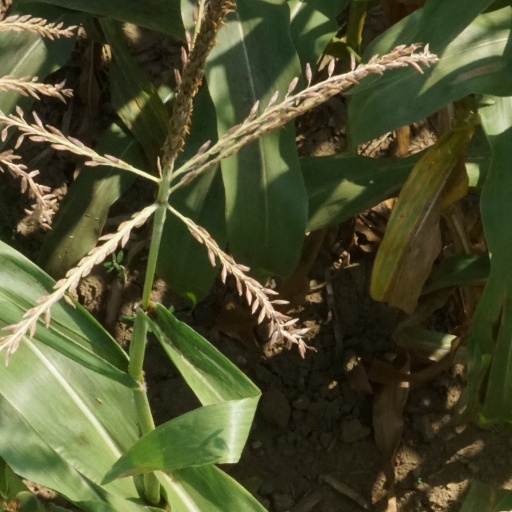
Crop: maize; corn